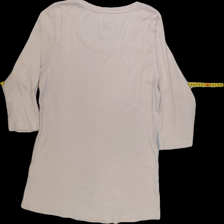
View: back
Type: Shirt
Category: Ladies
Brand: Not Applicable
Colors: Pink
Material: 100%cotton
Pattern: Plain
Cut: Regular, C-collar
Season: All
Trend: No trend
Stains: Yes
Price range: <50
Recommended usage: Export